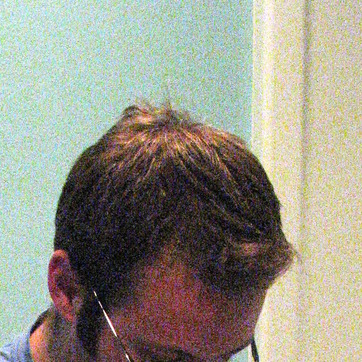
Material: hair